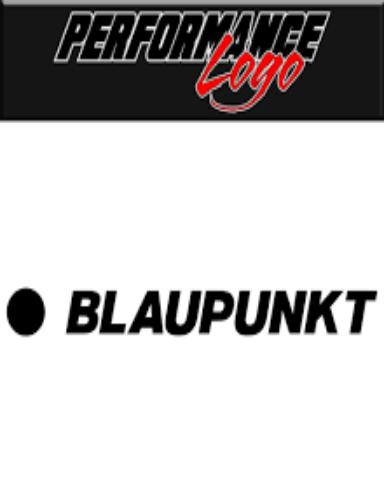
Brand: Blaupunkt
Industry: Electronic